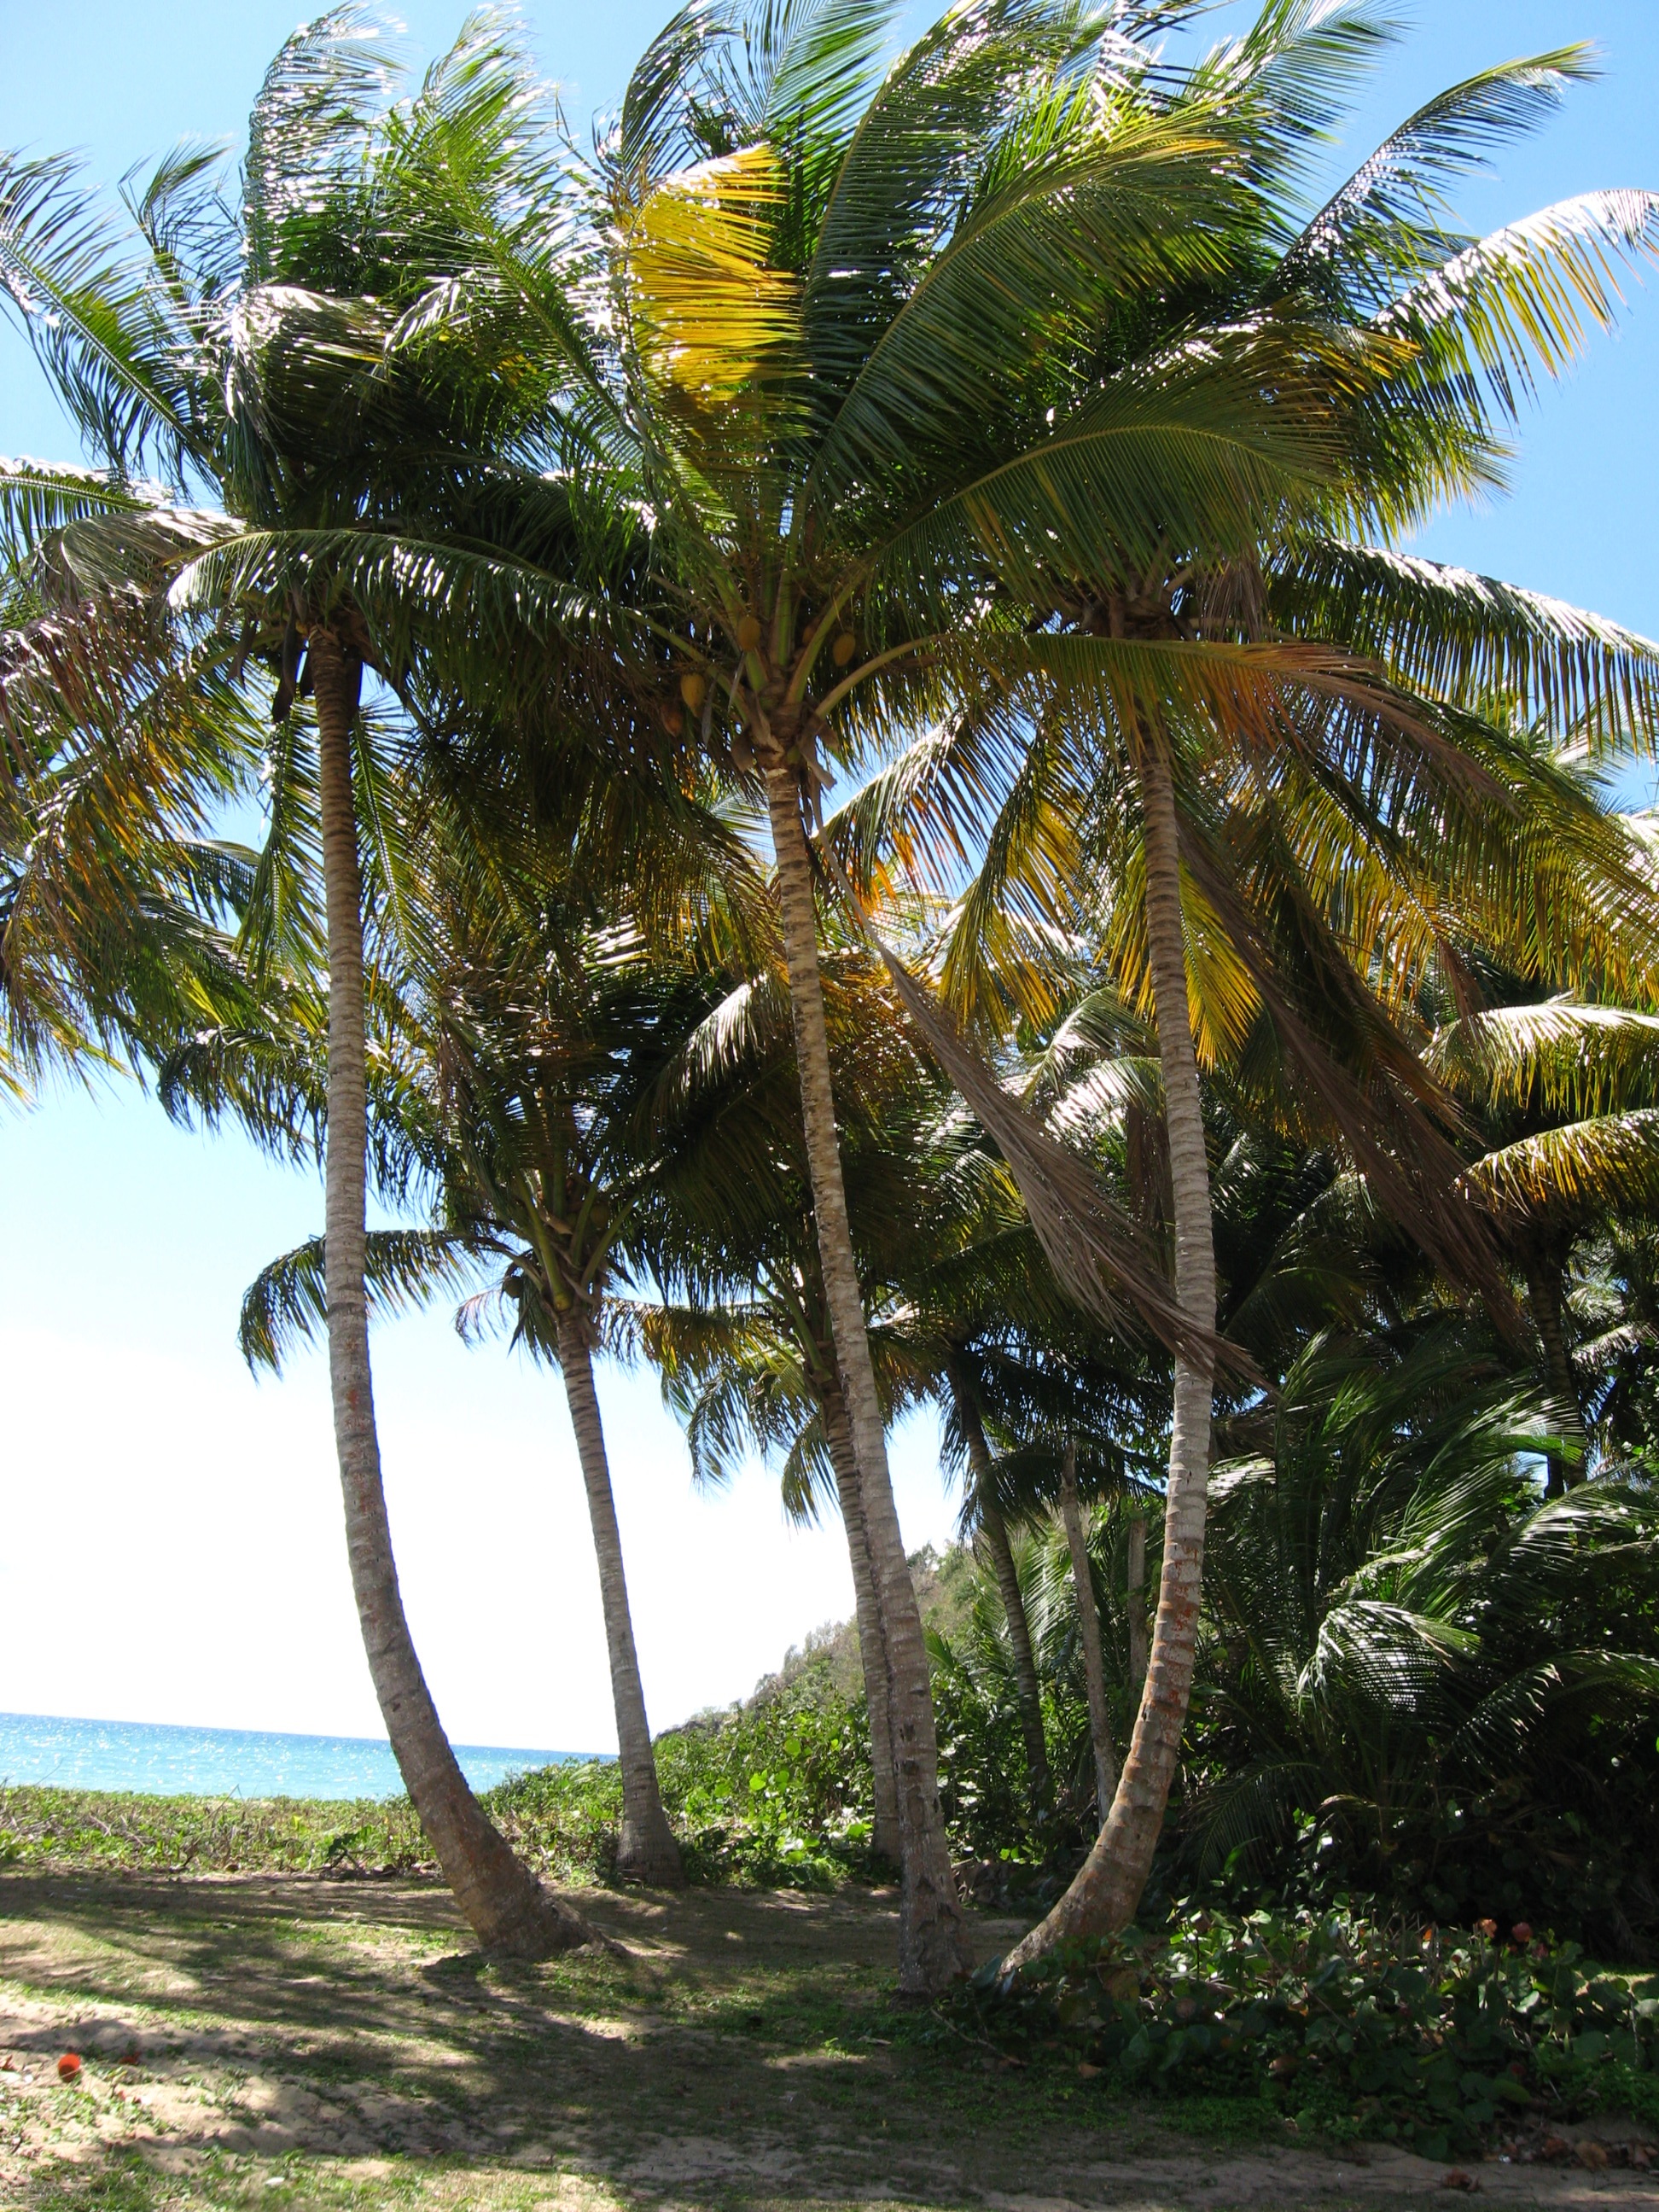
beach, sea, coast, tree, ocean, plant, sun, fruit, palm tree, vacation, travel, food, paradise, produce, tropical, breeze, island, botany, flora, puerto, caribbean, tropics, rico, flowering plant, date palm, woody plant, land plant, arecales, palm family, borassus flabellifer